The Amazing Race Vietnam 2015

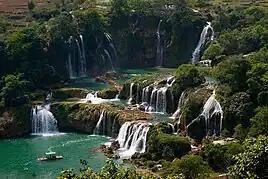
After racing through the Cao Bằng Province, teams ended the second leg at Ban Gioc–Detian Falls.

This leg's Detour was a choice between Arrange or Curving. In Arrange, teams made their way to a field near Phuc Sen Primary School. There, one team member had to climb atop a bamboo tower and had to instruct their to arrange bamboo sticks in a series of patterns. If they arranged the bamboo sticks correctly within four minutes, they would receive their next clue. In Curving, teams made their way to Quang Uyen Stadium, where they had observe a three-minute dragon dance performance performed by locals. Teams had to join the group with one member taking the role of the dragon's head and the other member holding the ball that leads the dance. If teams performed the dance incorrectly, they would receive a ten-minute penalty. Once teams performed the routine correctly, they would receive their next clue.